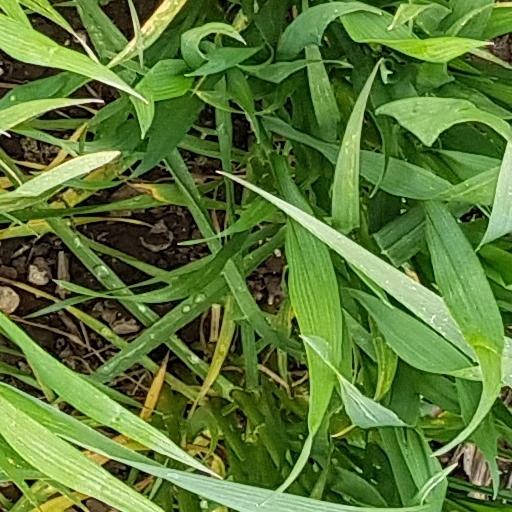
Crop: wheat